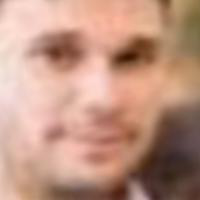
Age group: age 31-40